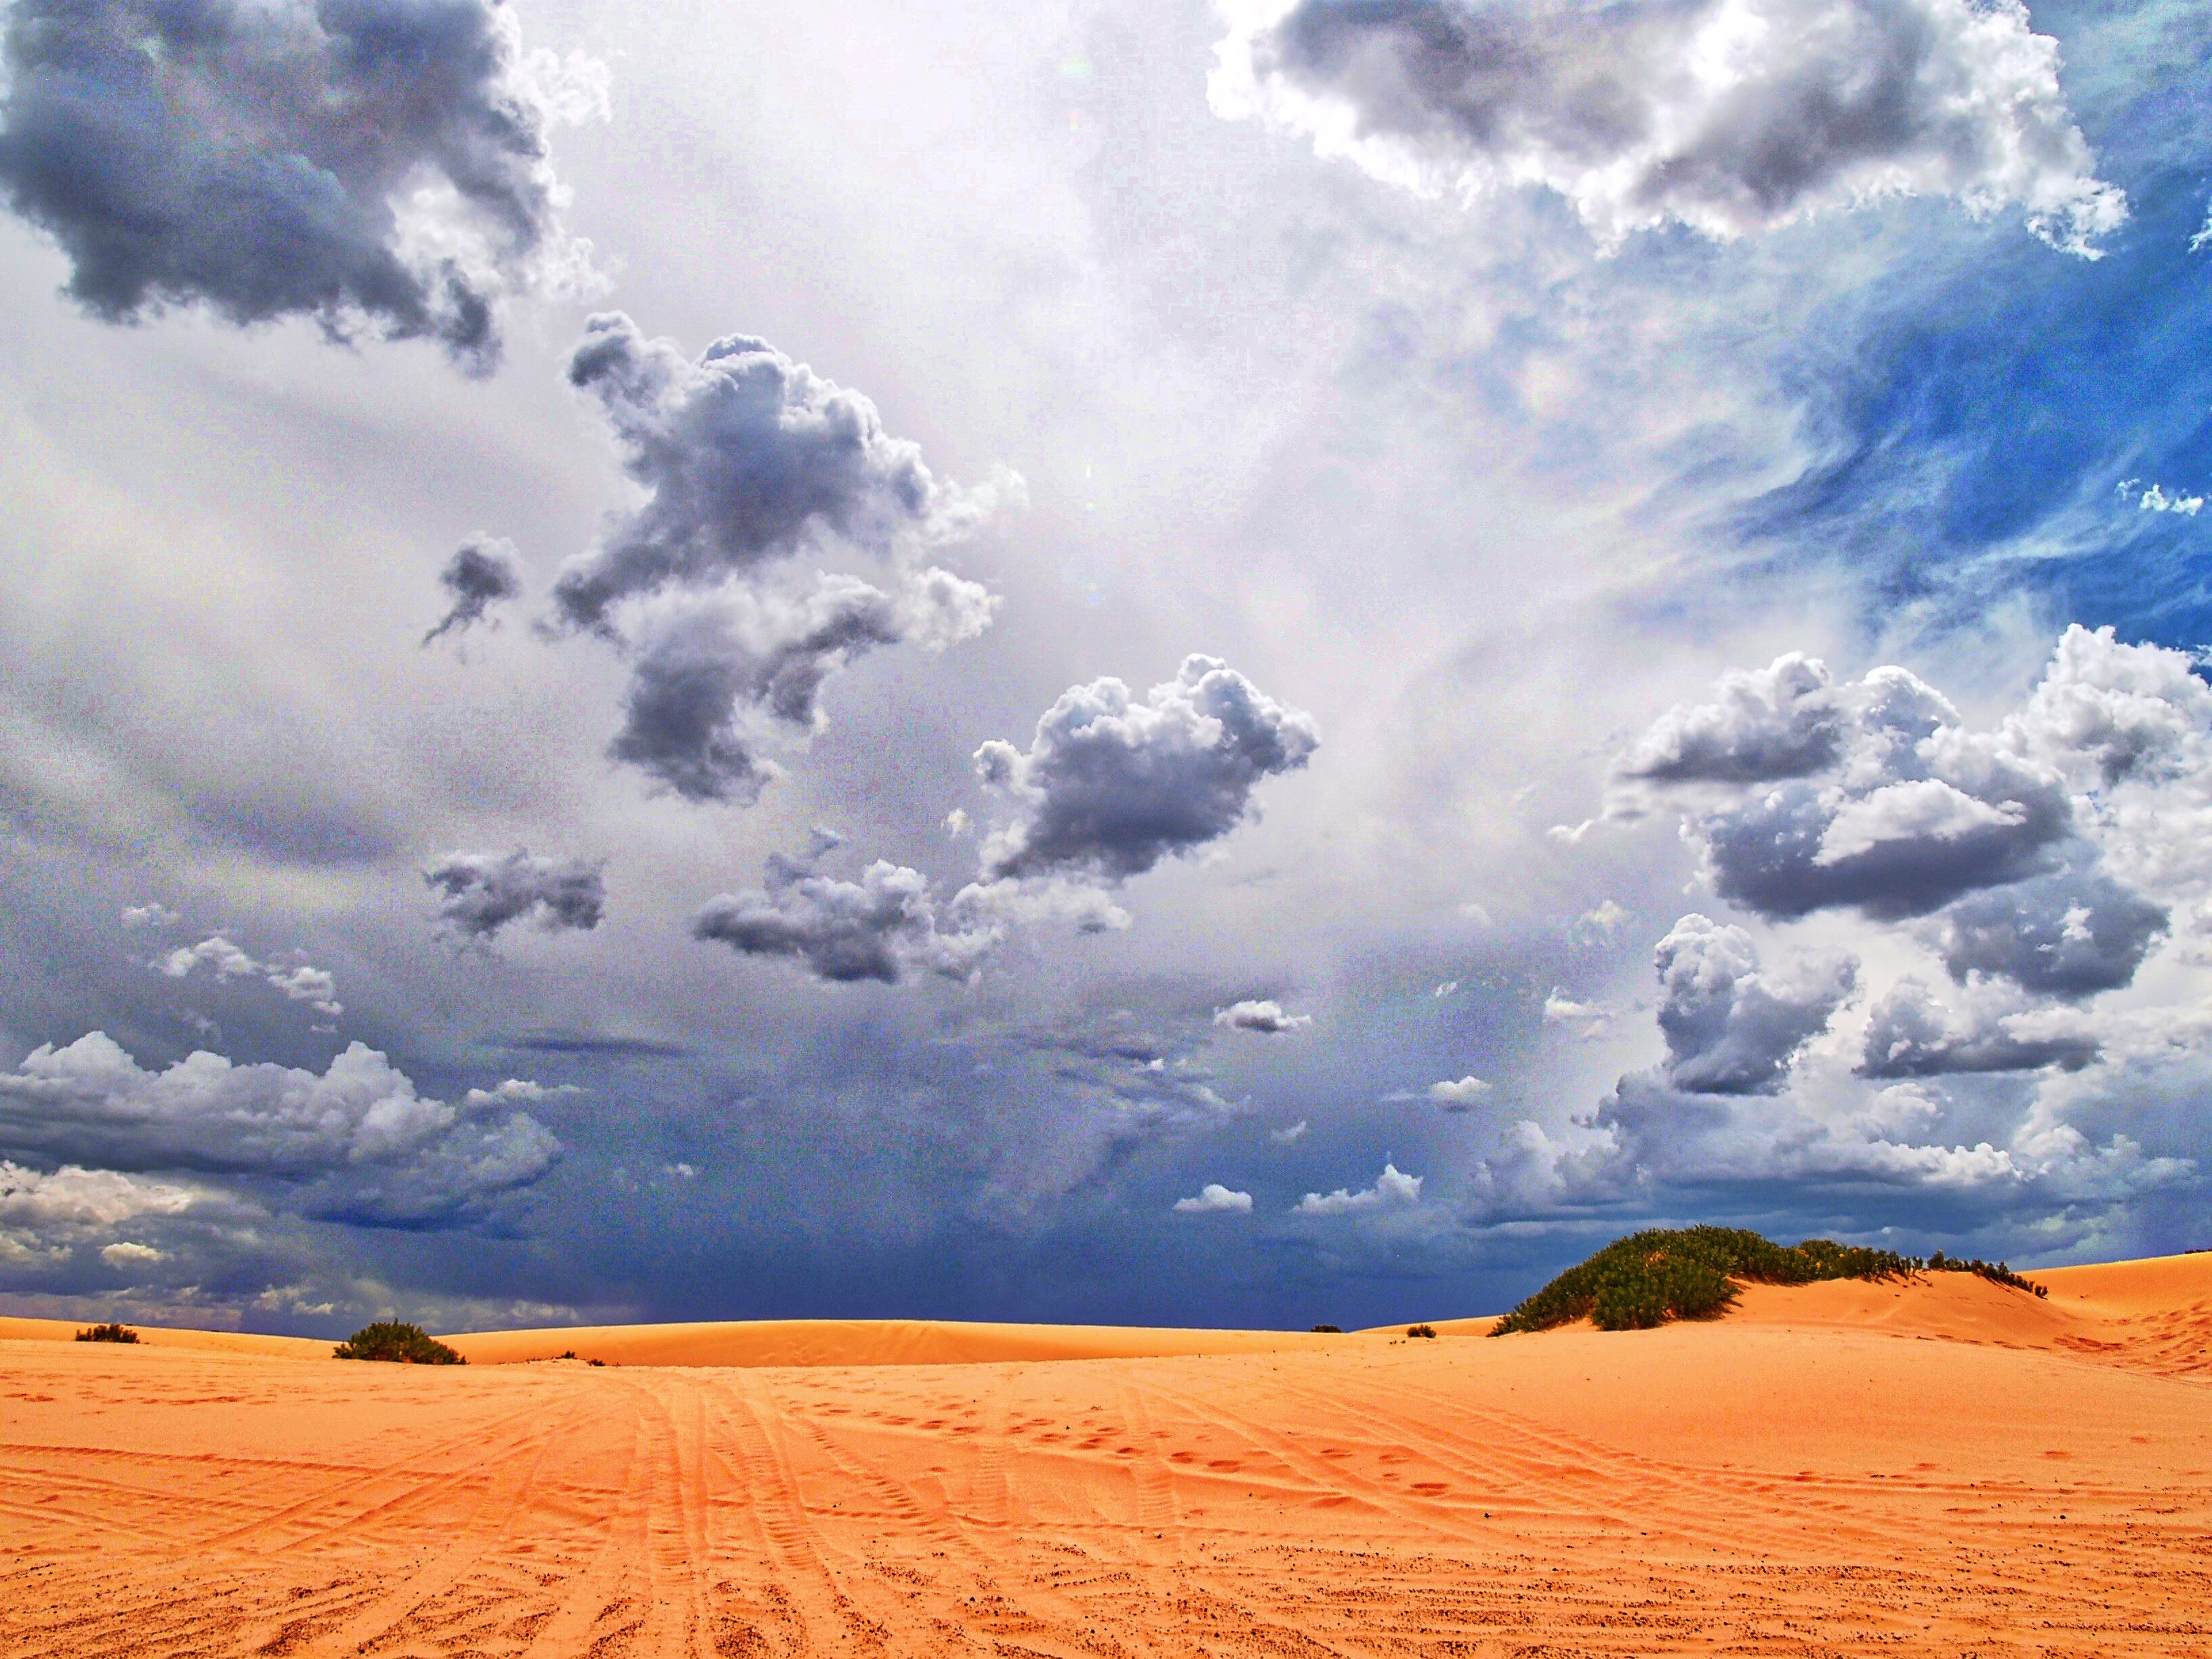
landscape, nature, horizon, cloud, sky, field, meadow, prairie, sunlight, hill, desert, weather, usa, cumulus, plain, rainy, clouds, grassland, hot, plateau, habitat, ecosystem, steppe, meteorological phenomenon, natural environment, grass family